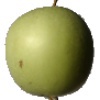
Label: Apple Granny Smith 1